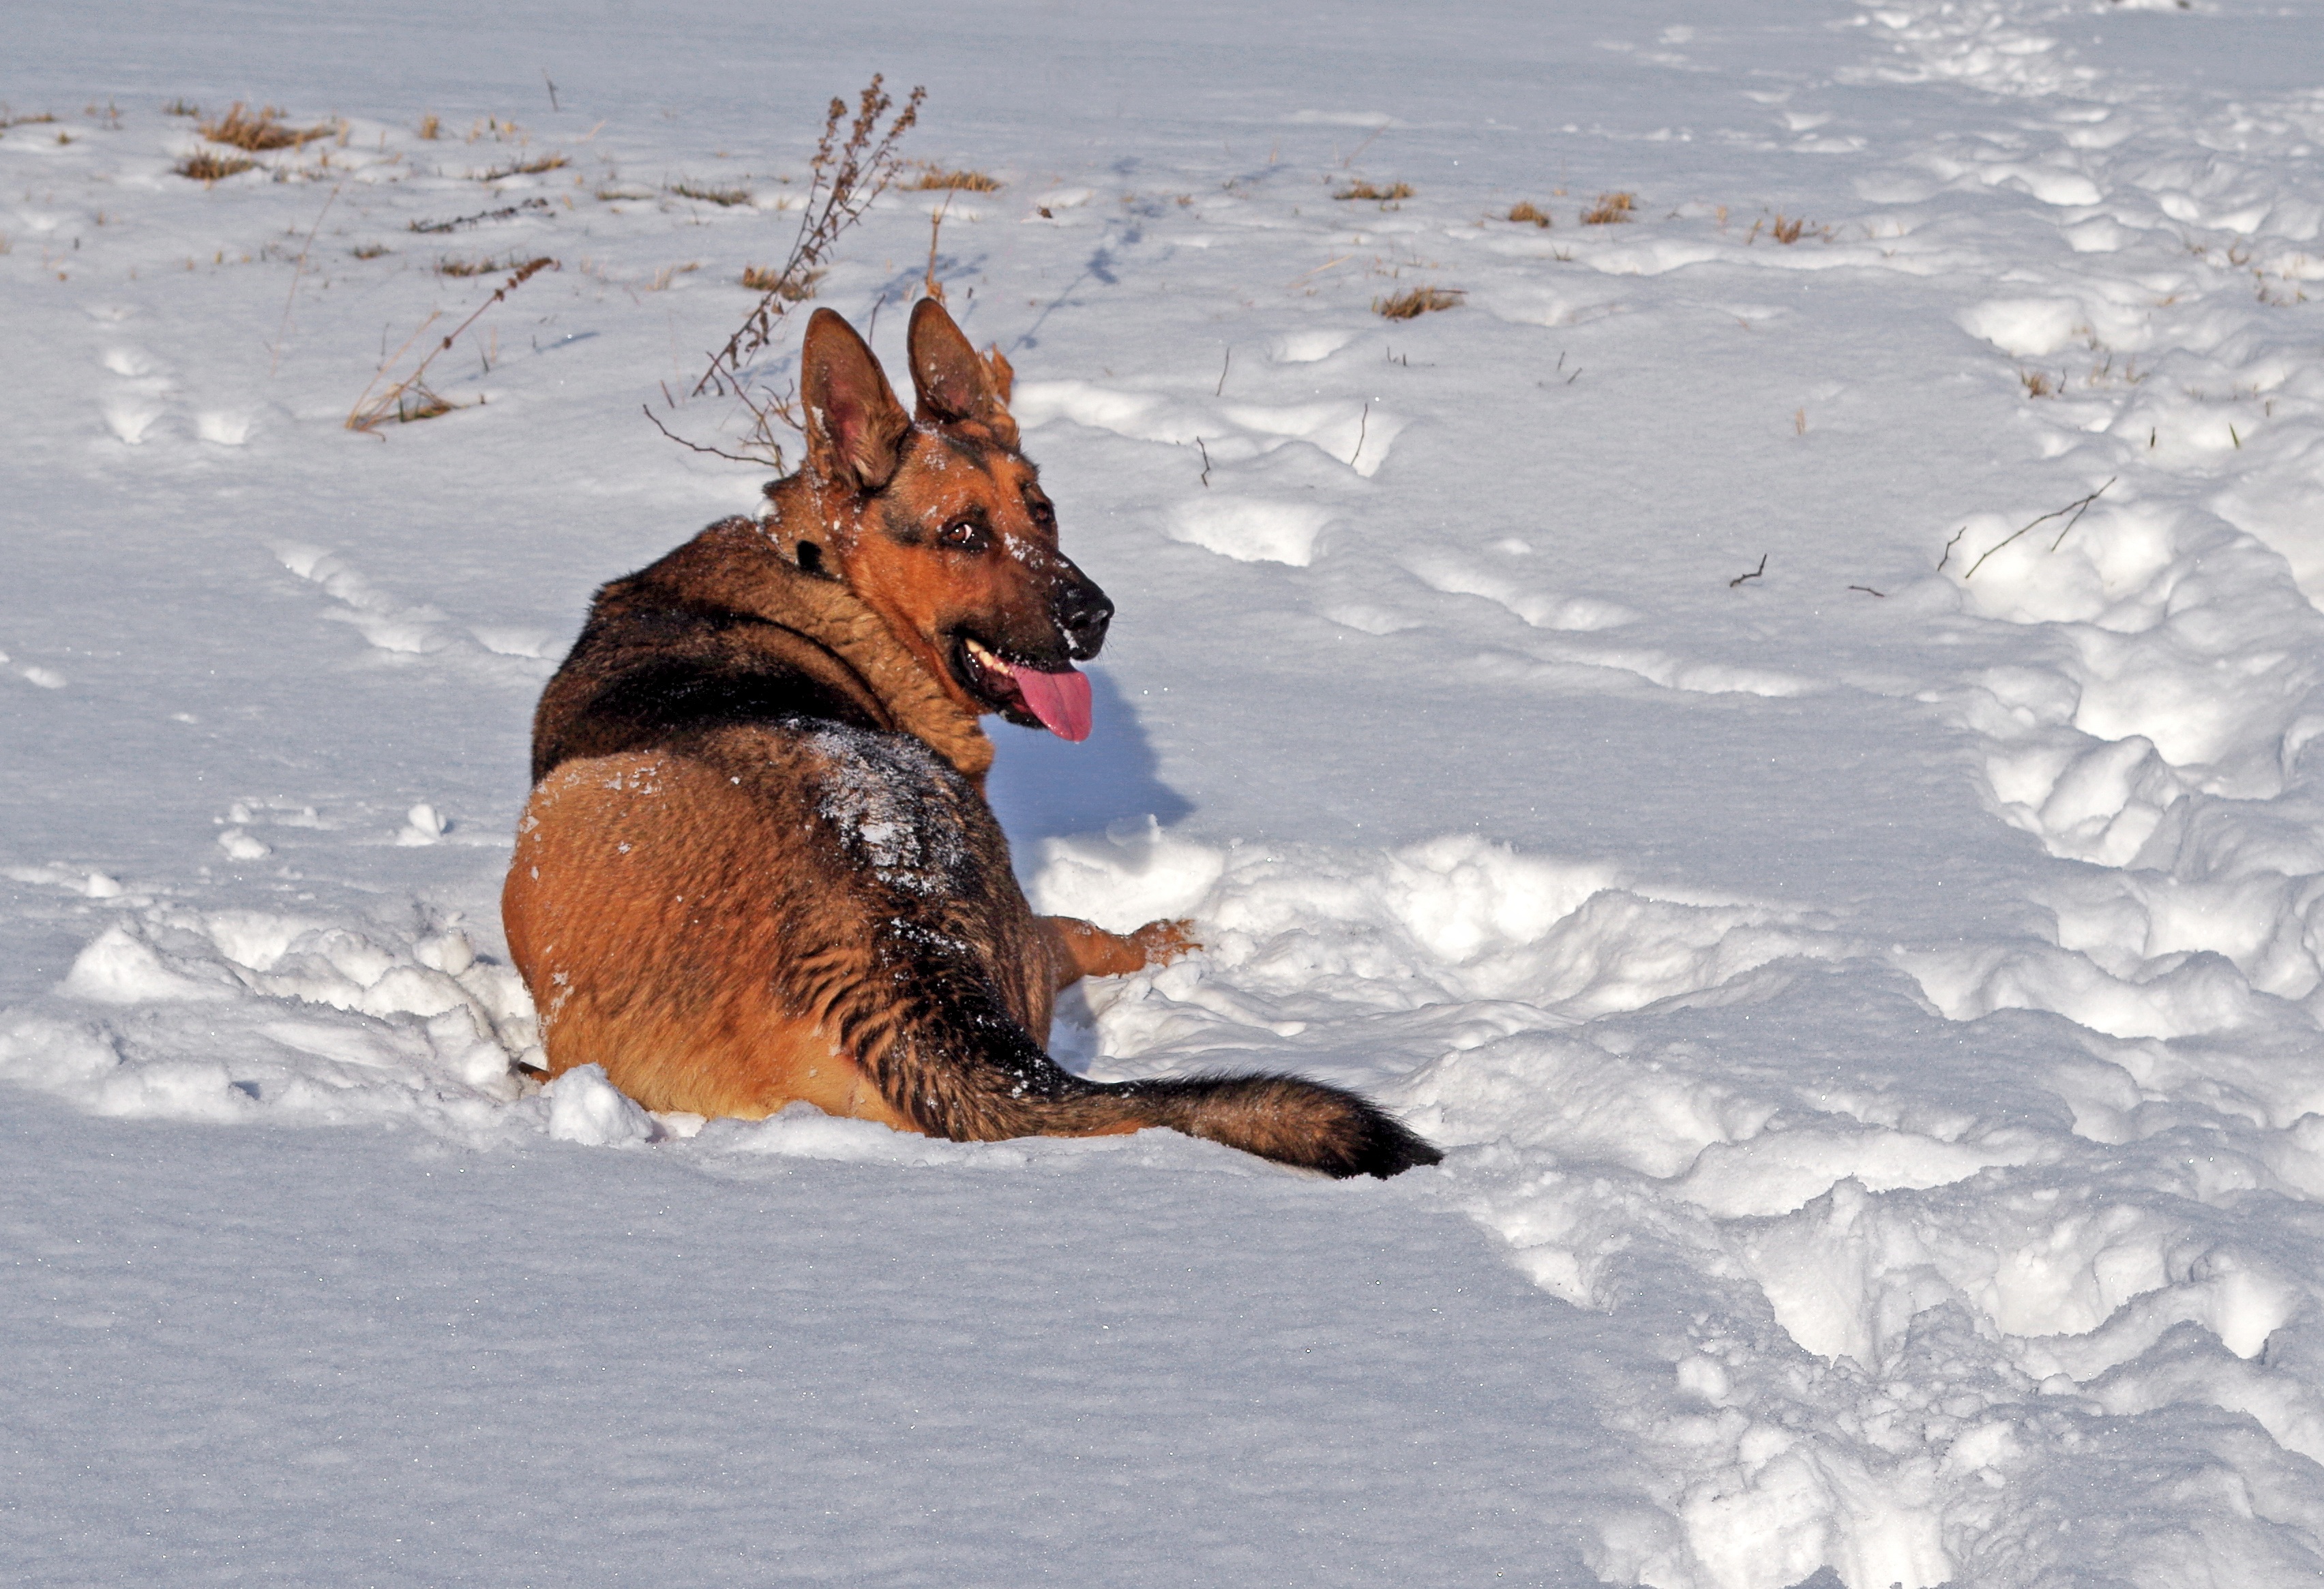
snow, winter, meadow, dog, animal, weather, mammal, arctic, season, friend, german shepherd, fun, vertebrate, joy, tarzana, spacer, dog like mammal